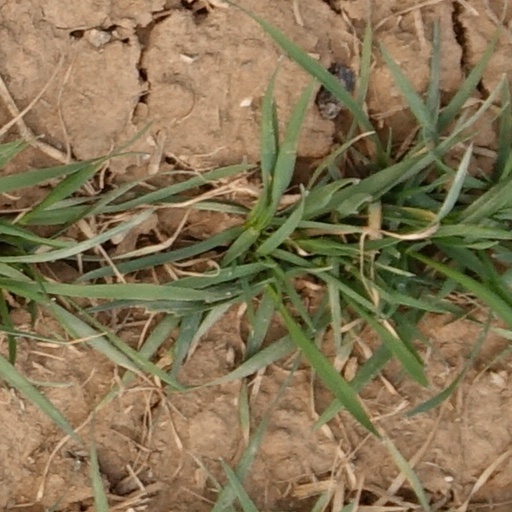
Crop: wheat